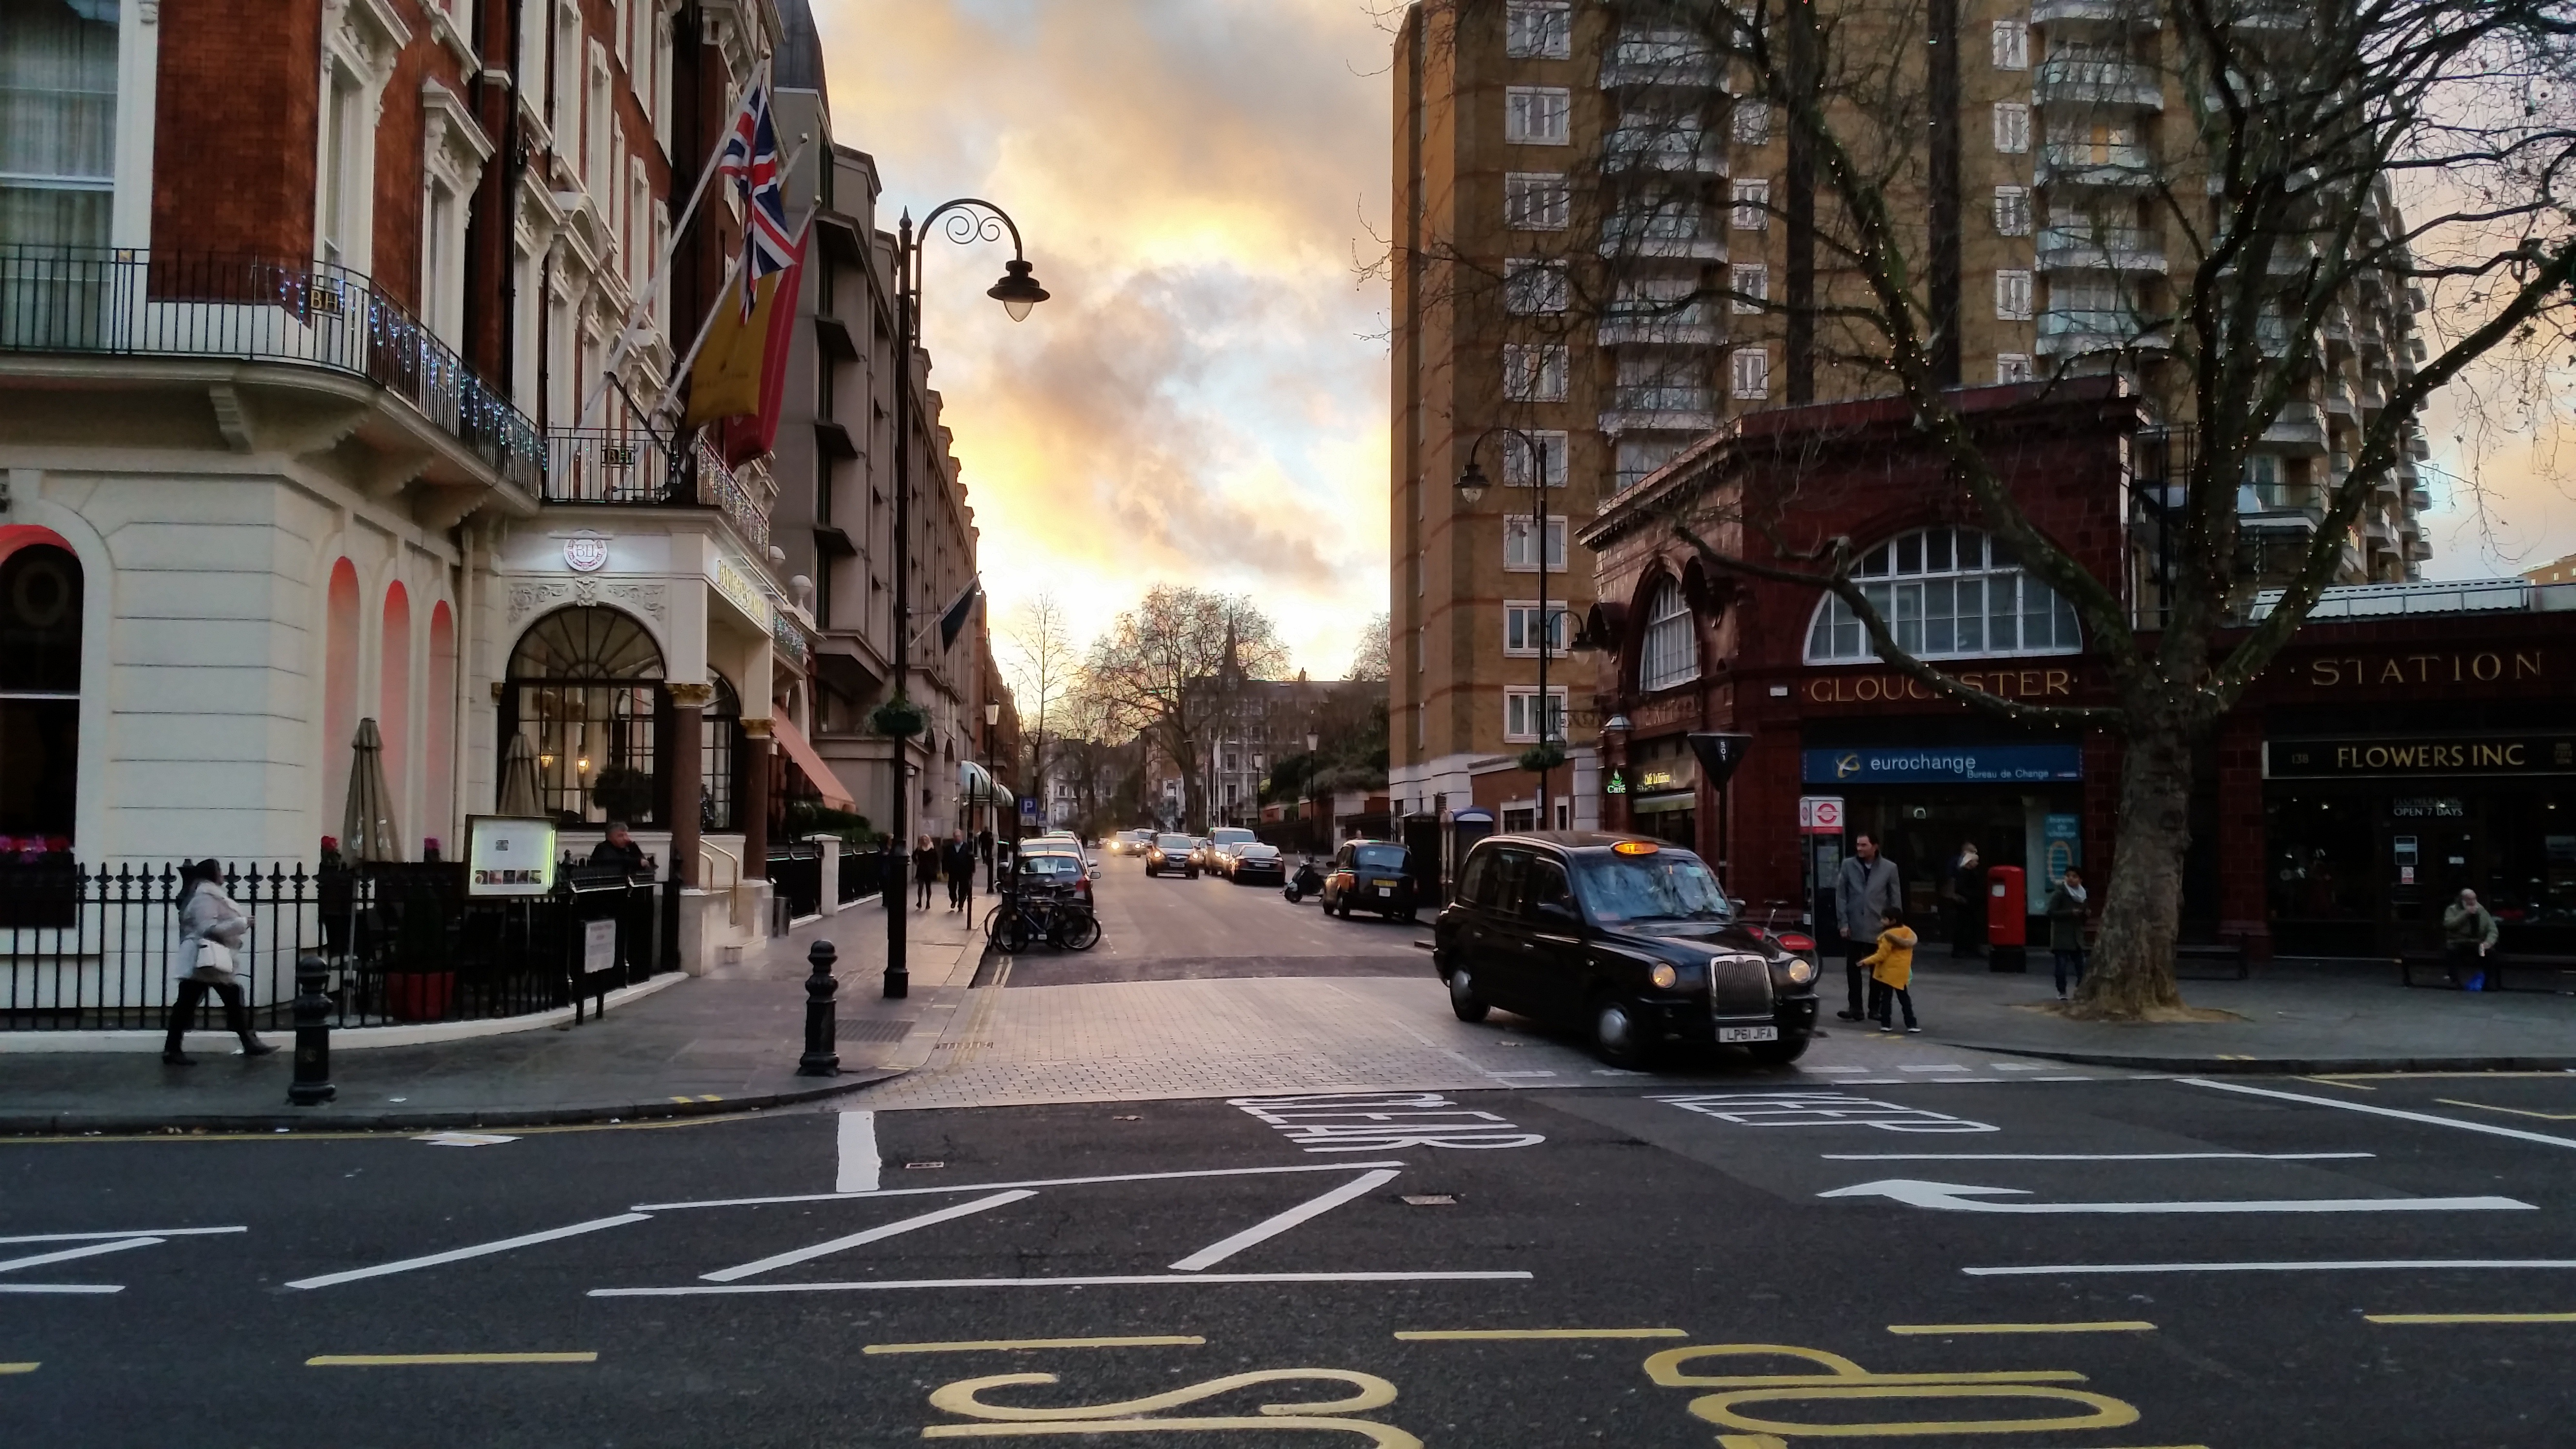
tree, pedestrian, sky, road, traffic, street, car, town, building, city, urban, asphalt, cityscape, downtown, transport, europe, evening, vehicle, facade, lane, uk, england, london, infrastructure, sedan, british, britain, metropolis, neighbourhood, urban area, mode of transport, compact car, metropolitan area, luxury vehicle, family car